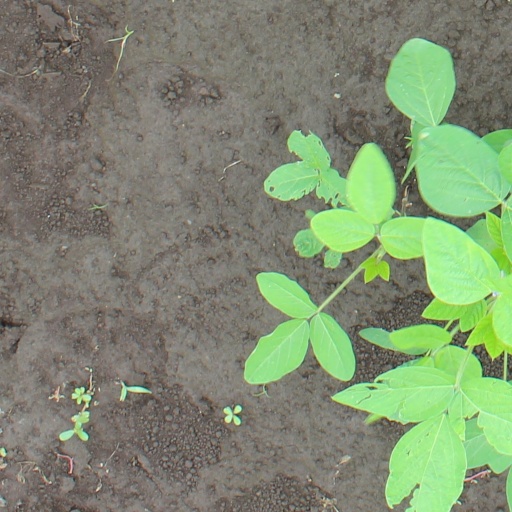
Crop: soybean